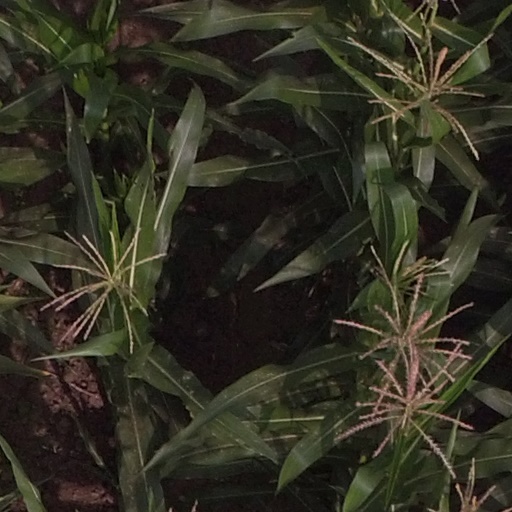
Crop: maize; corn